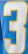
Number: 3